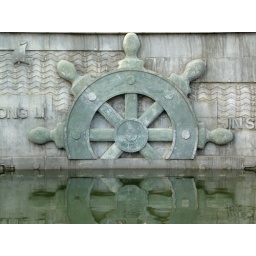
This ship's wheel is the main detail of a large wall carving on the backside of a monument at a park in Dongli.